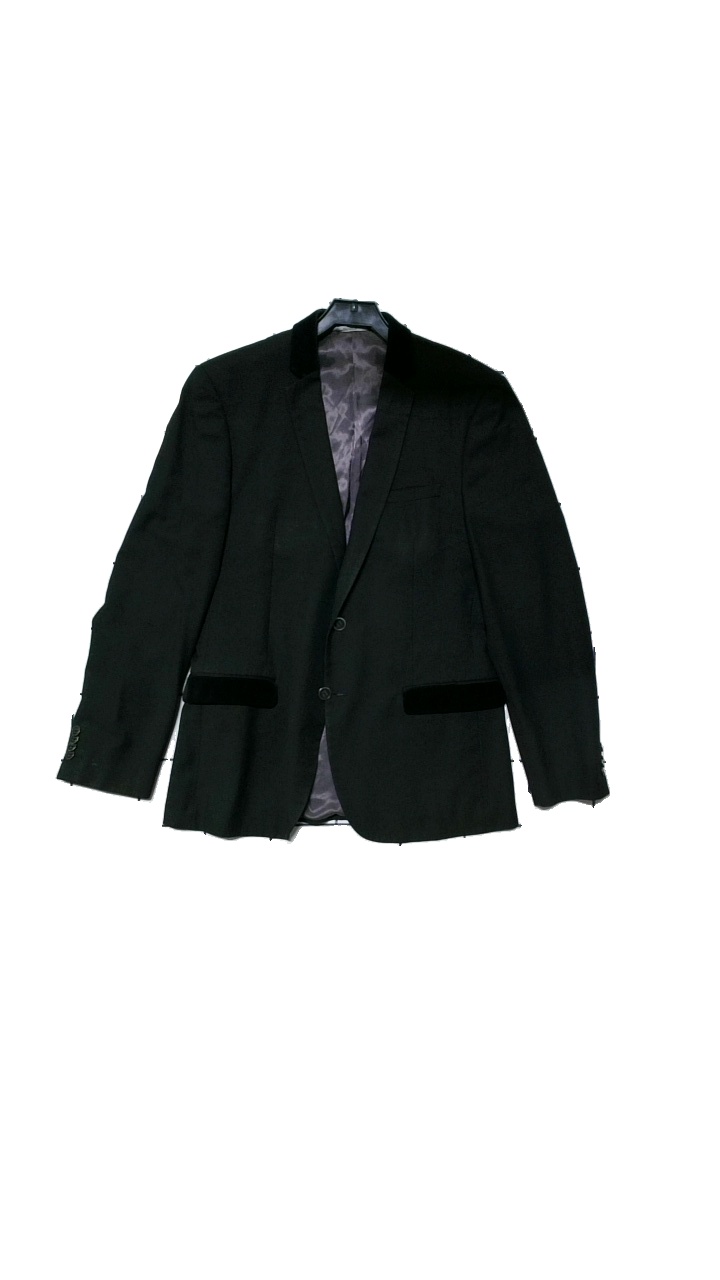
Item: Blazer (Ladies)
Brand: Matinique
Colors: Black
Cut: Regular
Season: All
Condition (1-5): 4
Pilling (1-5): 4
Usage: Reuse
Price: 150-250